Giubiasco

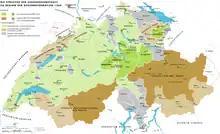
Swiss Confederation in 1560. Grey areas are "associated territories" which were administered by one or more of the full members of the Confederation

After the battle of Arbedo in 1422, it fell under the power of Milan. From Milan, it was ruled by the Visconti and then by the Sforza families. Finally, after the Italian campaigns of the Swiss Confederation at the beginning of the 16th century, it became part of the Bailiwick of Bellinzona, which was administratively shared between Uri, Schwyz, and Nidwalden.